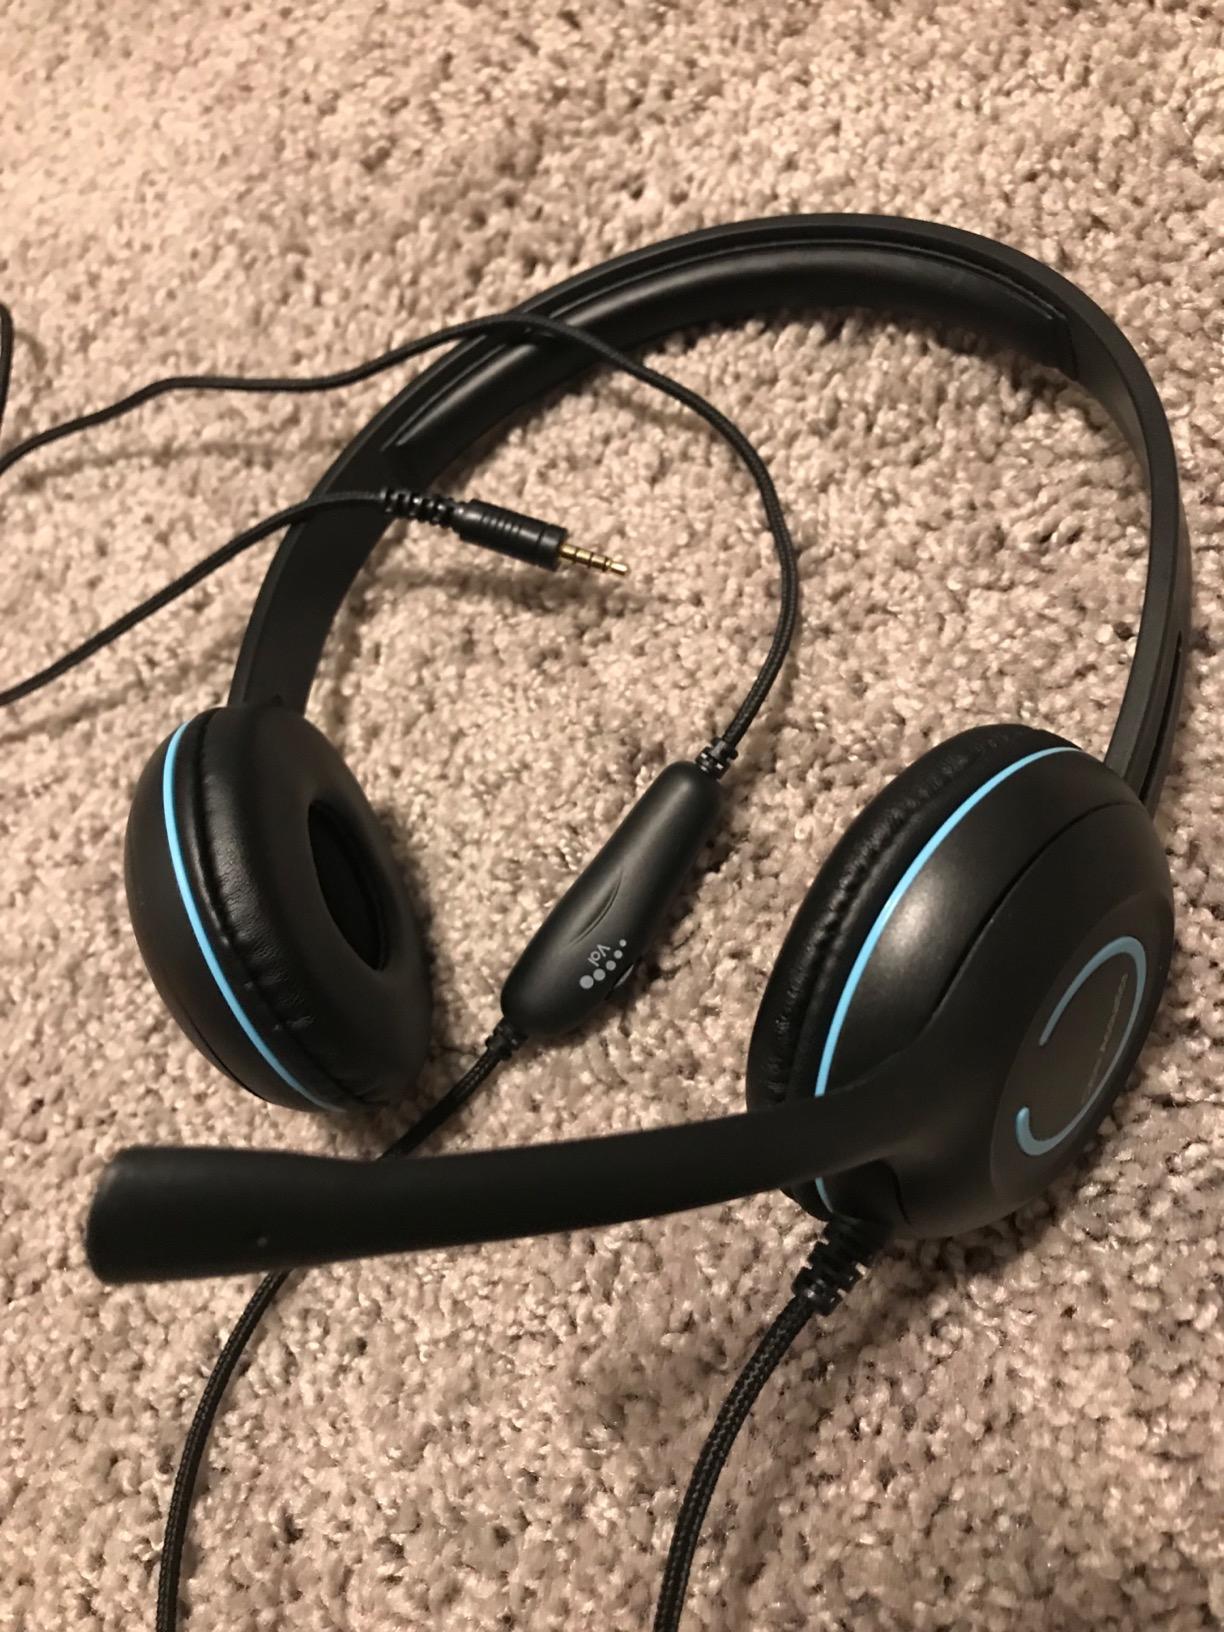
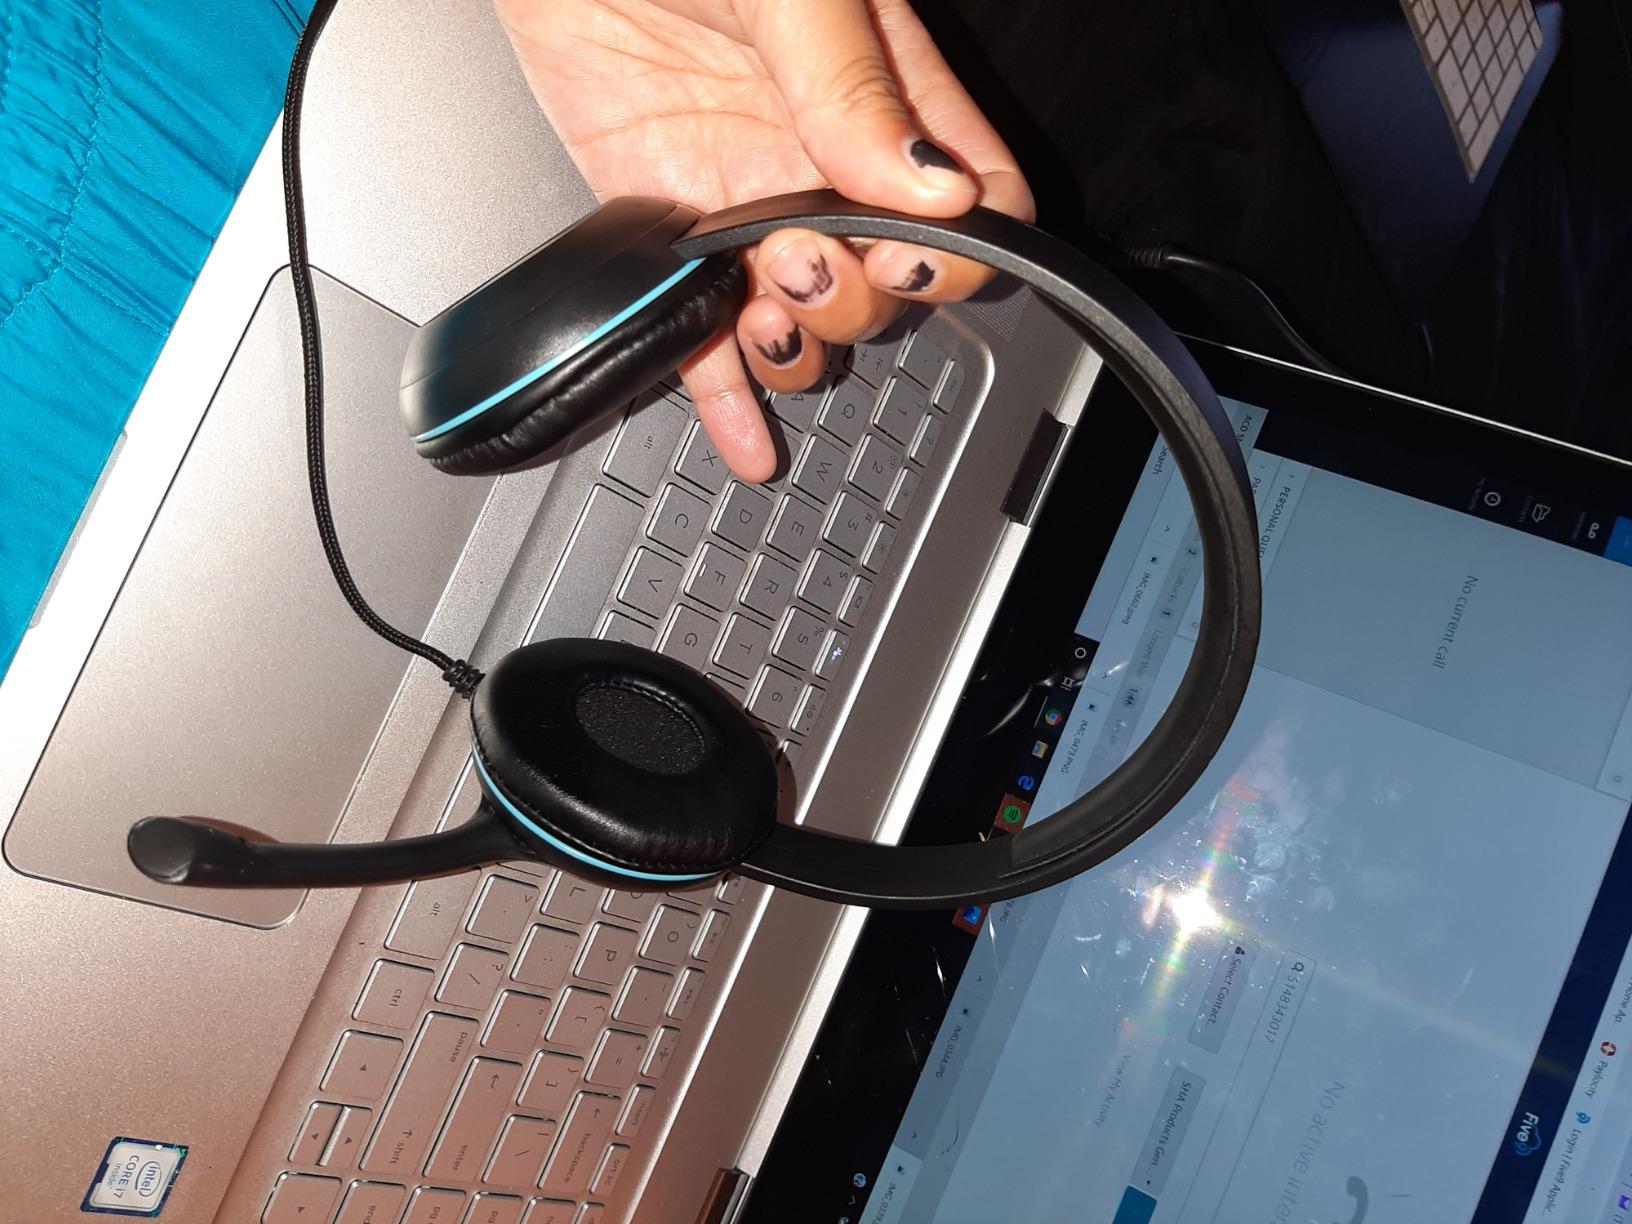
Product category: headphones
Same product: yes